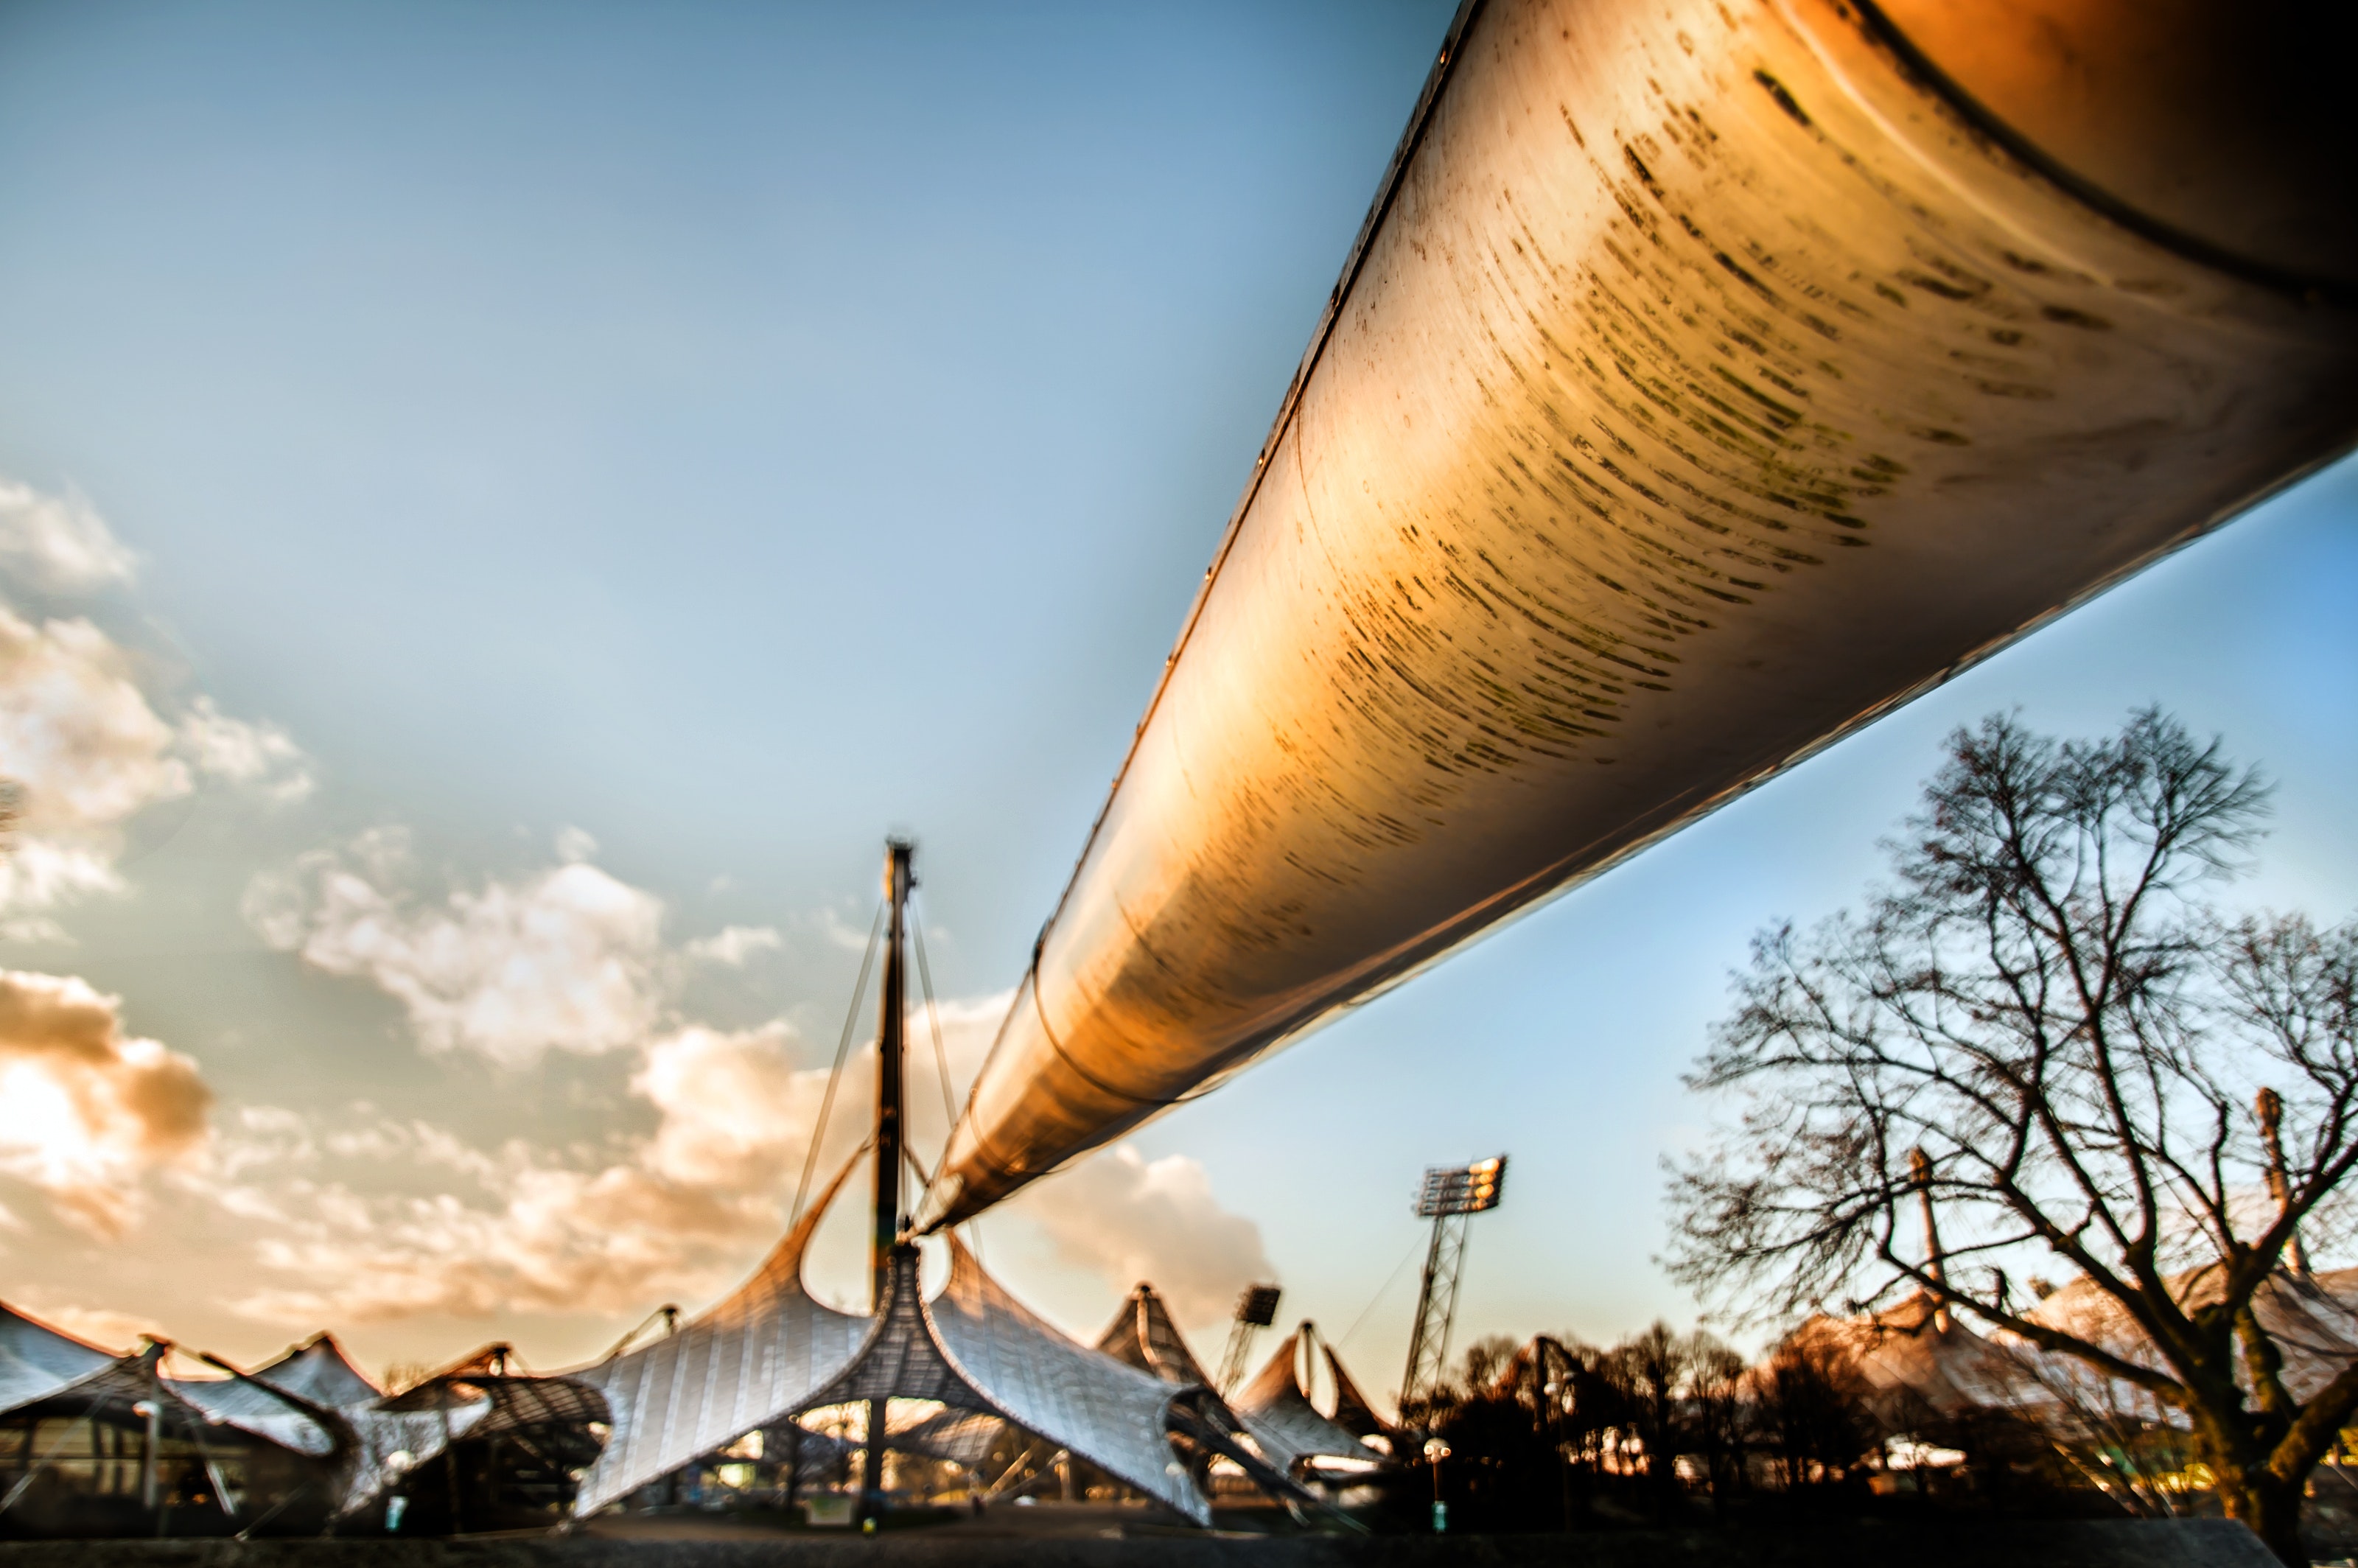
sky, architecture, cloud, photography